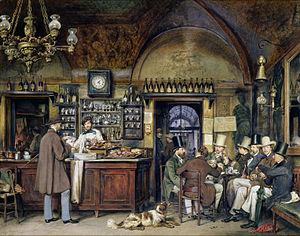
Ludwig Johann Passini, né le 9 juillet 1832 à Vienne et mort le 6 novembre 1903 à Venise, est un artiste peintre, aquarelliste et un graveur autrichien.